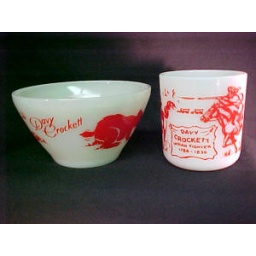
davy crockett in red bowl and mug